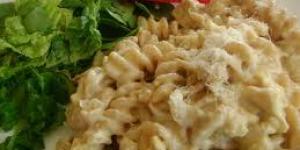
pollo con pasta de ajos y romero